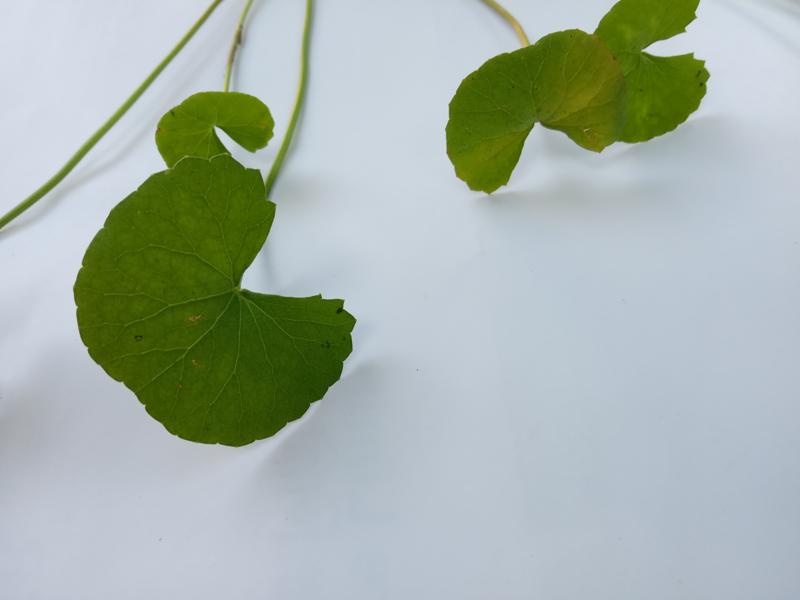
Weed species: Centella asiatica